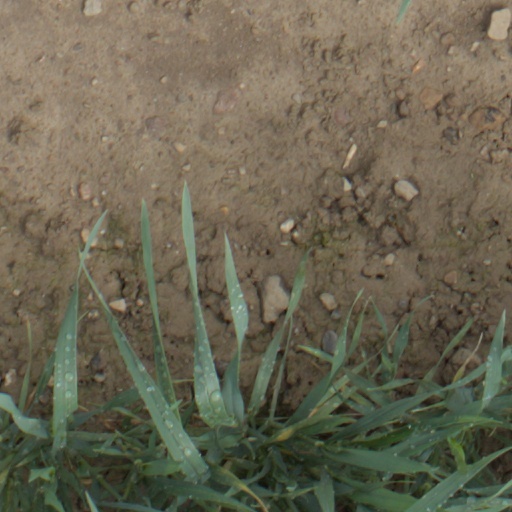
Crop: wheat